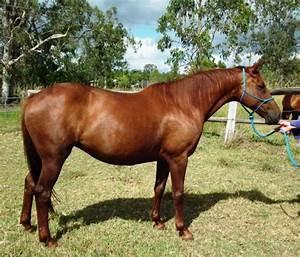
horse